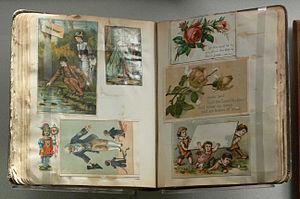
Un album est un recueil en forme de cahier, éventuellement relié, servant à conserver des images de collections